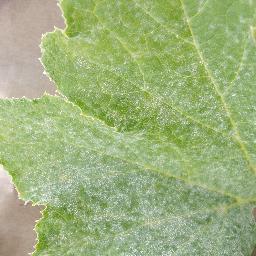
Label: Squash___Powdery_mildew